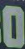
Number: 0